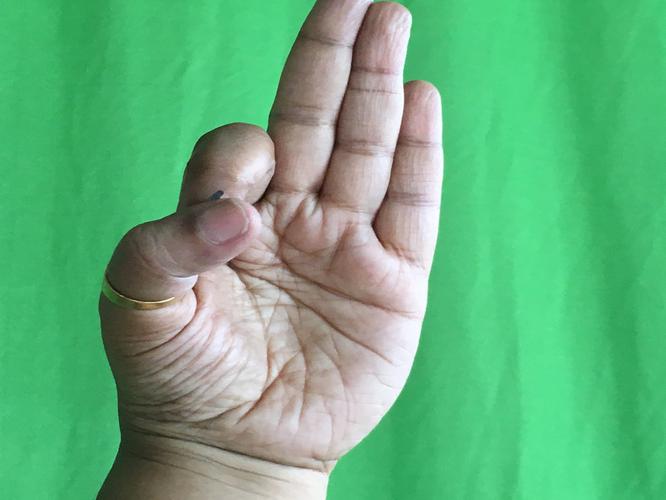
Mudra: Aralam
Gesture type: single_hand